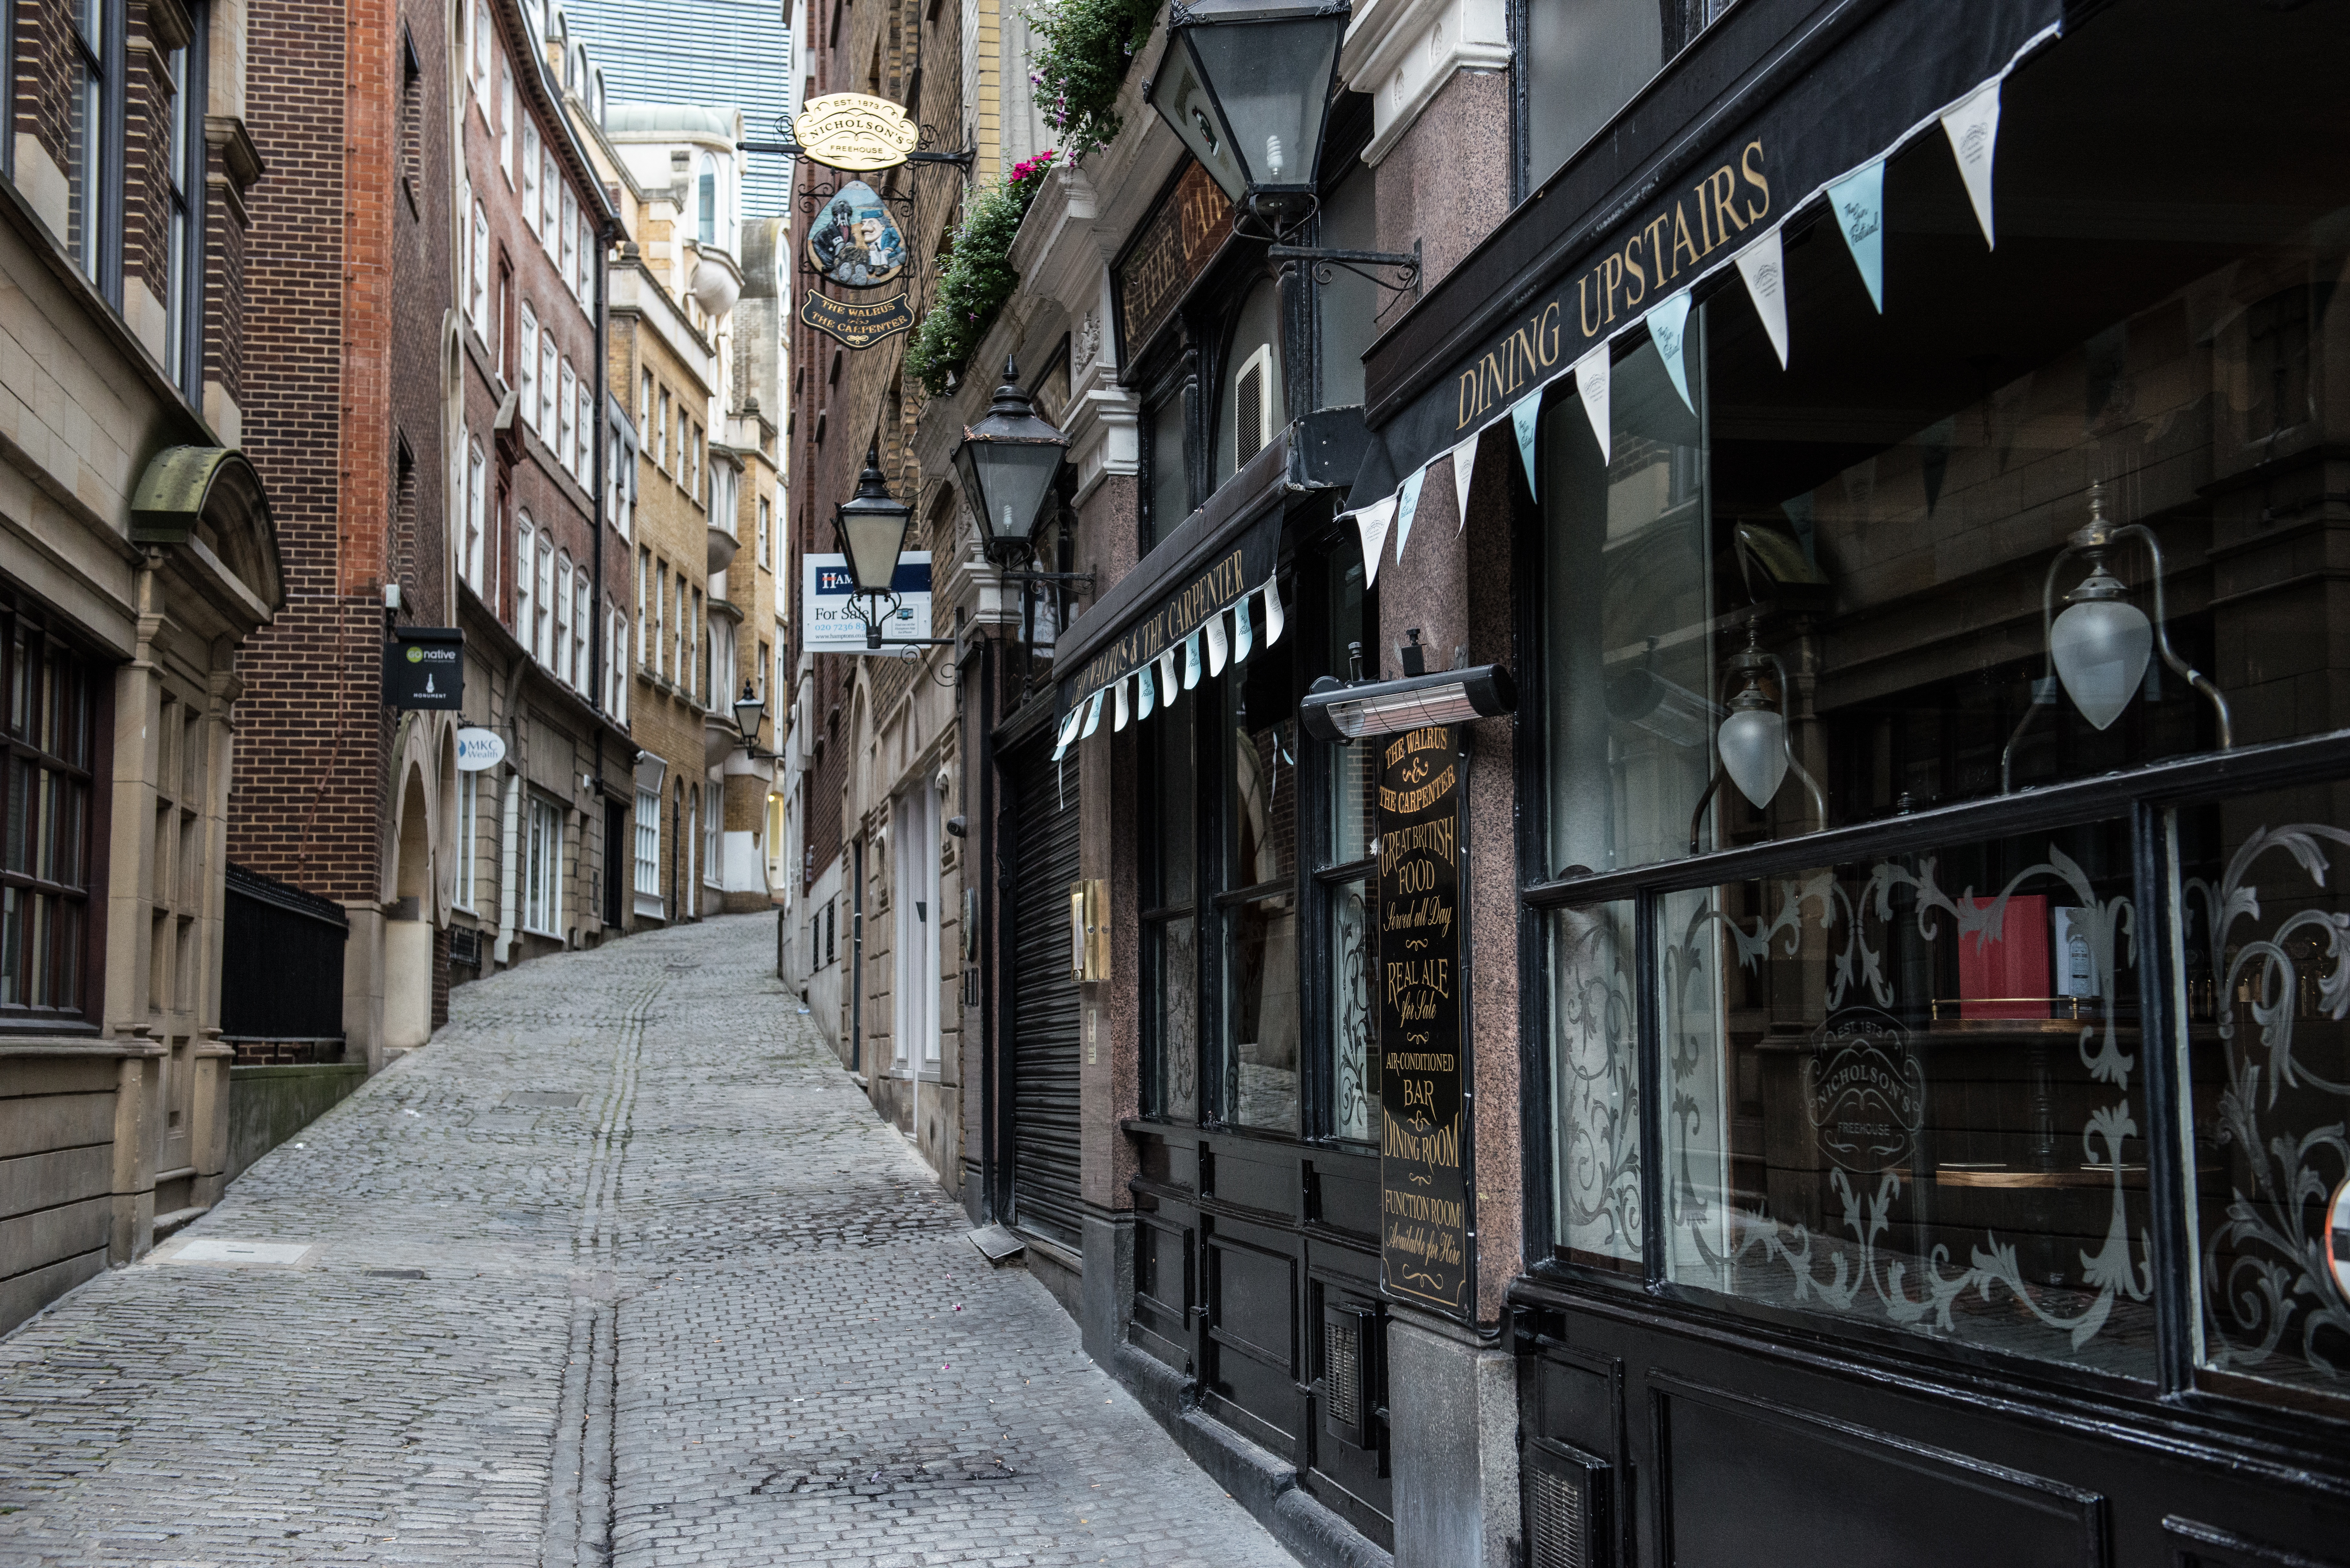
road, street, town, alley, city, cityscape, downtown, transport, facade, lane, infrastructure, neighbourhood, urban area, human settlement